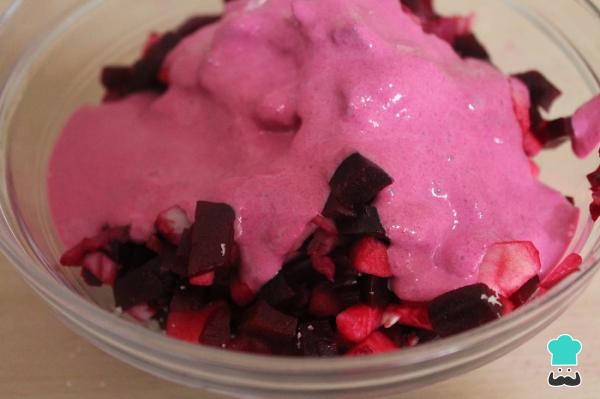
Troceamos la mitad de la remolacha que nos quedaba, añadimos el queso crema y trituramos con la batidora. Vertemos más o menos la mitad de esta crema a la mezcla de manzana y remolacha y mezclamos bien. La otra mitad la reservaremos en la nevera para que tome un poco de cuerpo y después adornar el pastel salado de remolacha. Guardamos también la mezcla de remolacha y manzana en la nevera igualmente.